Plombières (dessert)

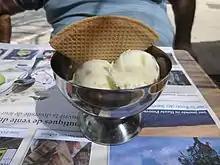
A bowl of plombières ice cream with a waffle

Plombières is a type of French ice cream made with almond extract, kirsch, and candied fruit.